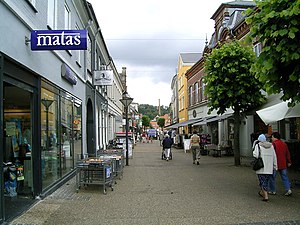
Mariagerfjord Kommune
Adelgade i Hobro.
Mariagerfjord Kommune er en kommune i den sydøstlige del af Himmerland under Region Nordjylland med 41.800 indbyggere, hvis største byer er Hobro, Hadsund, Arden og Mariager. Kommunen har et areal på 723.63 km².